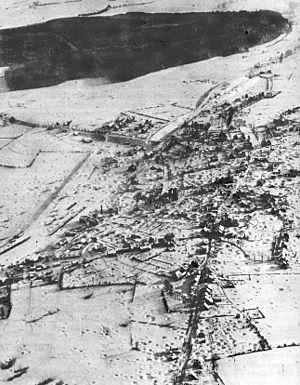
La bataille de Saint-Vith est un épisode de la bataille des Ardennes, qui débuta le 16 décembre 1944 avec la contre-offensive de la Vᵉ Panzer Armee contre le flanc droit des positions du VIIIᵉ Corps américain, visant à reprendre Anvers aux mains des Alliés. Elle résulta en une retraite américaine et la reprise de la ville par les Allemands le 21 décembre.